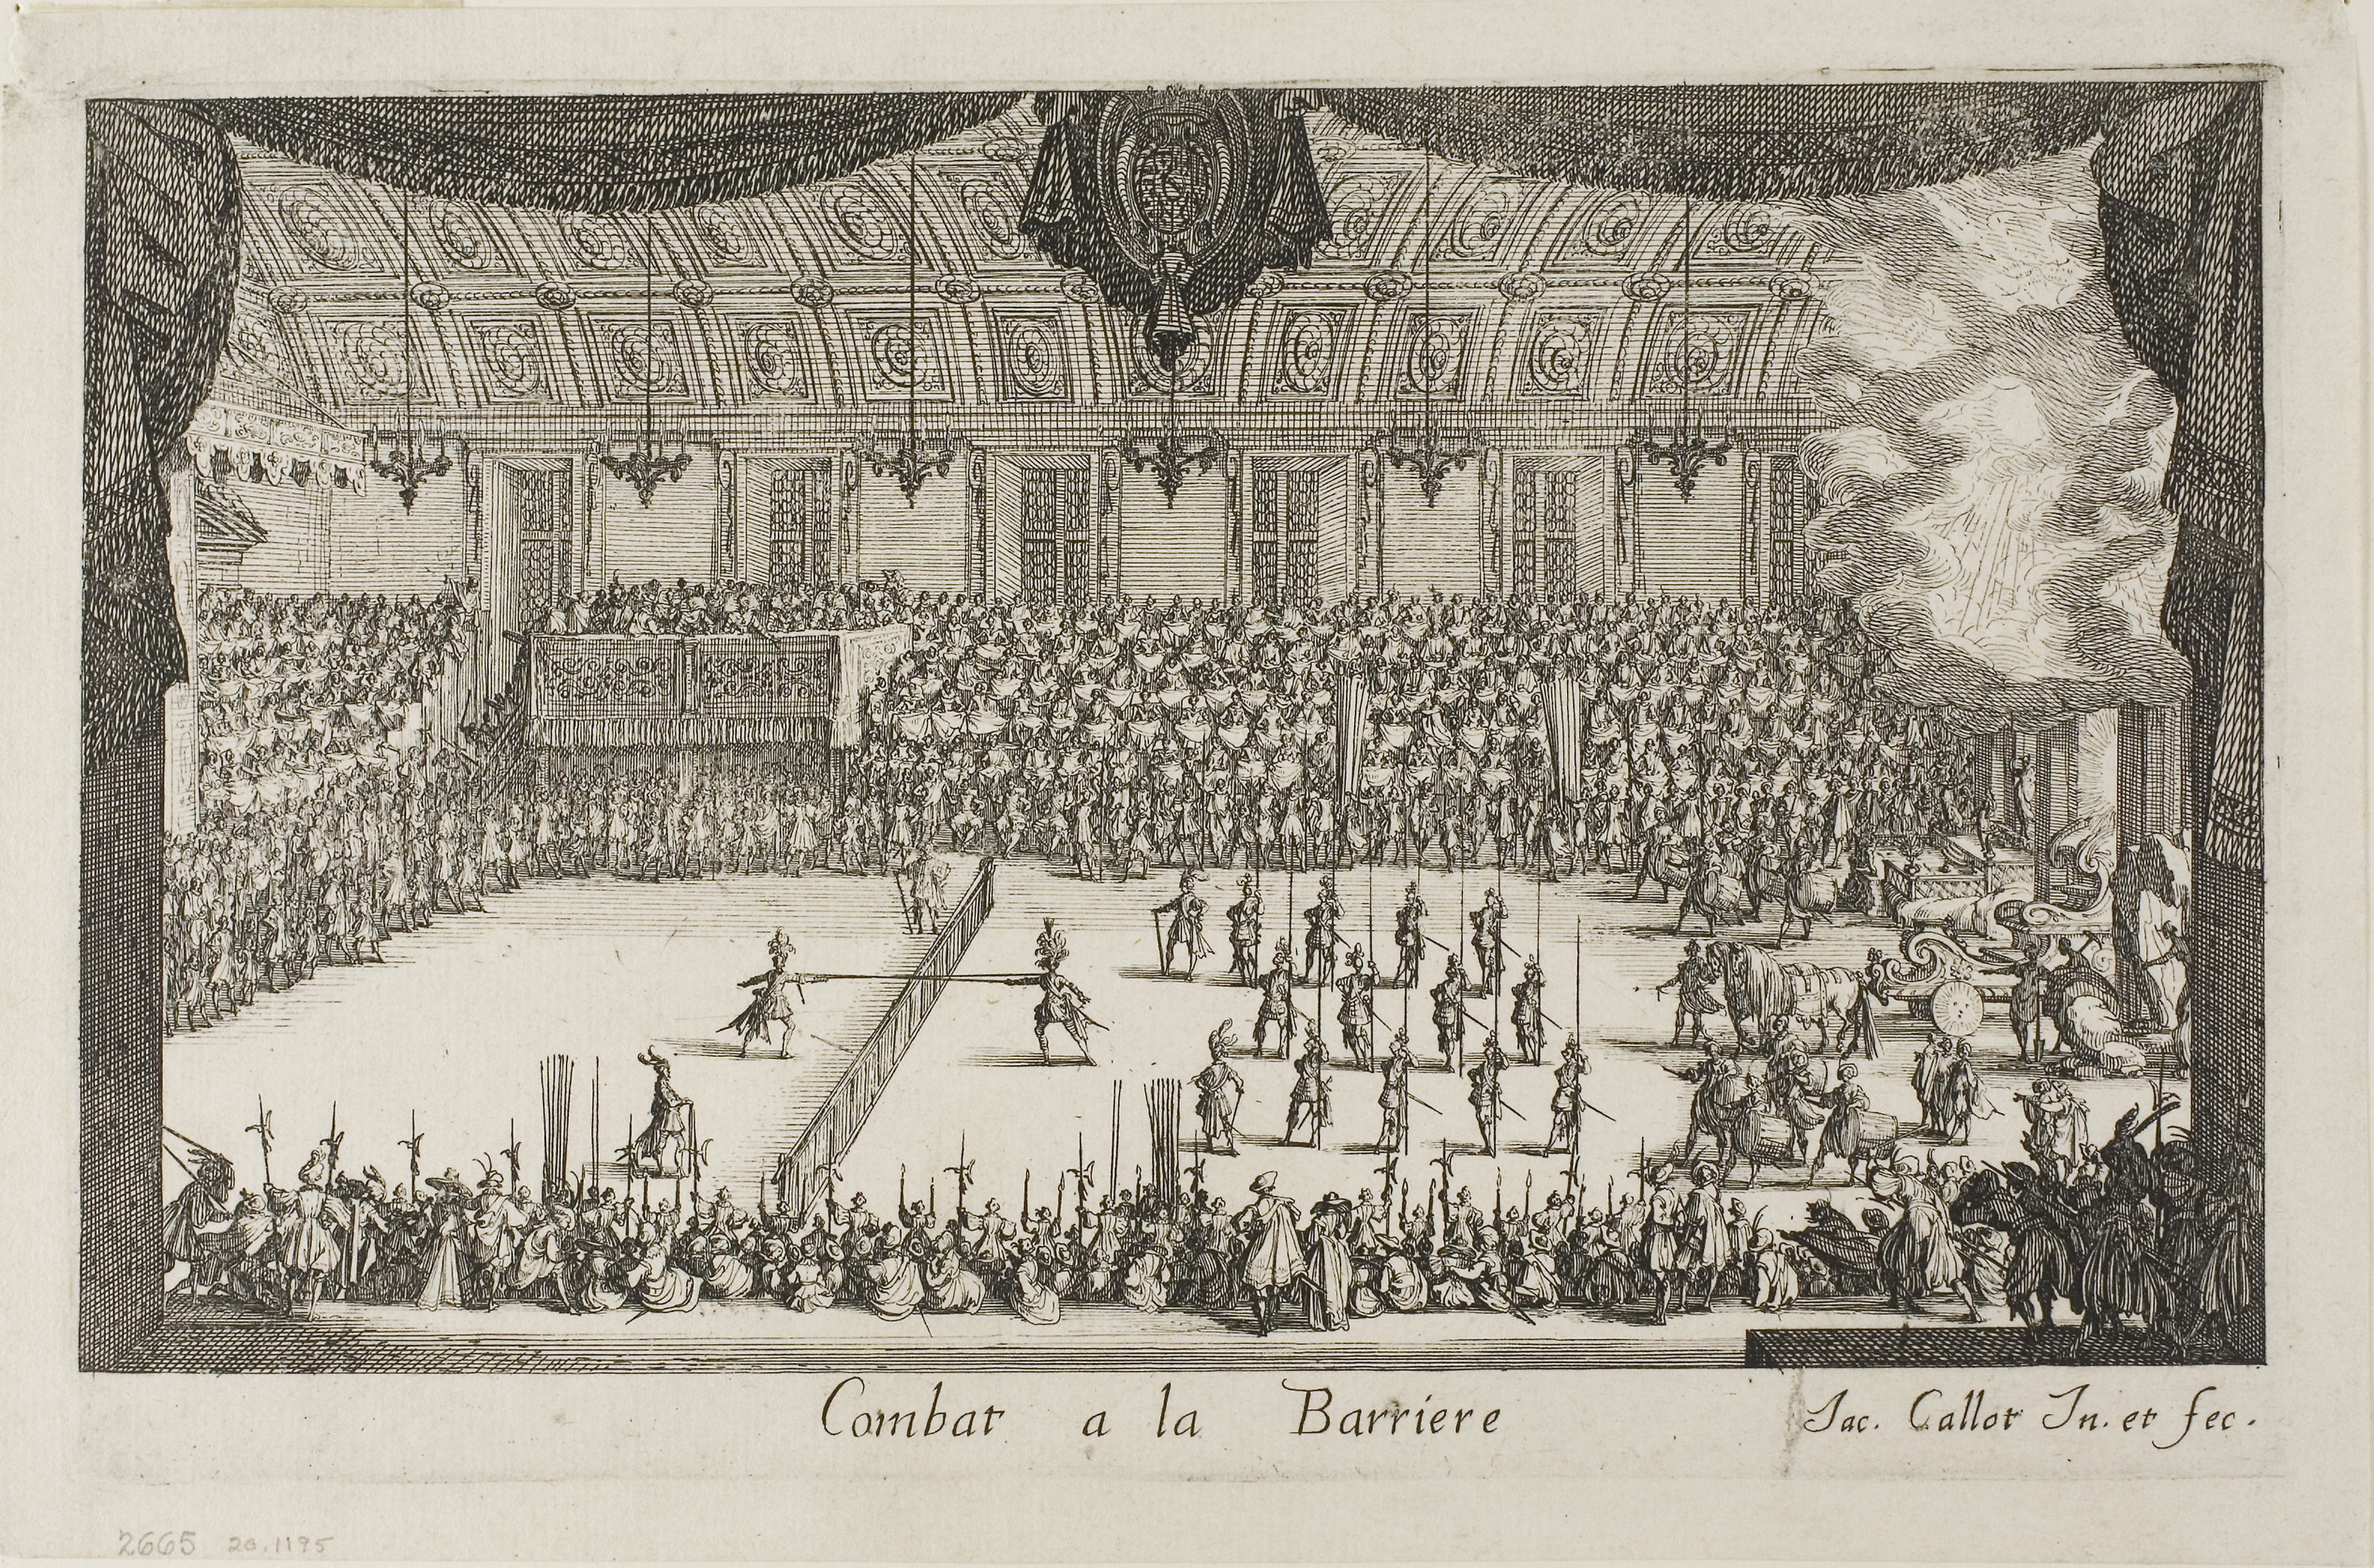
text, history, ancient history, artwork, paper product